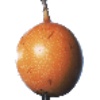
Label: Granadilla 1